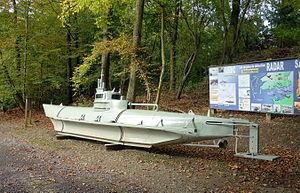
U-Boot Biber dans le site du Blockhaus d'Éperlecques.
Le K-Verband est une unité navale allemande de la Seconde Guerre mondiale qui utilisait essentiellement des sous-marins nains et des canots radioguidés explosifs.